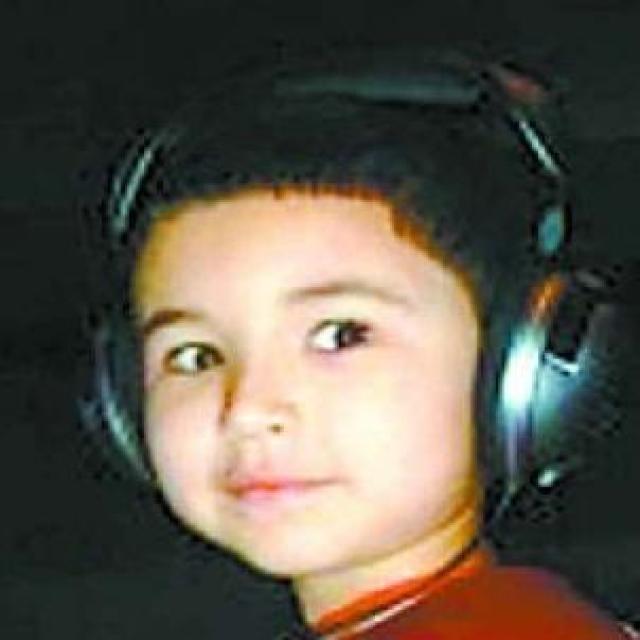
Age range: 0-12